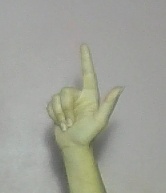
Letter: laam